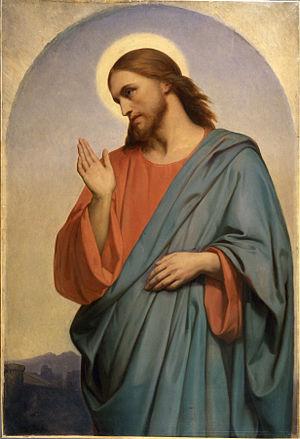
Ary Scheffer, né le 10 février 1795 à Dordrecht et mort le 15 juin 1858 à Argenteuil, est un peintre français d’origine hollandaise.